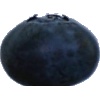
Label: Blueberry 1